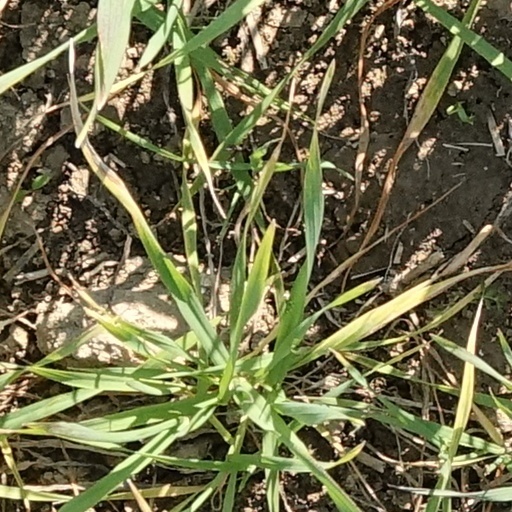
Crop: wheat